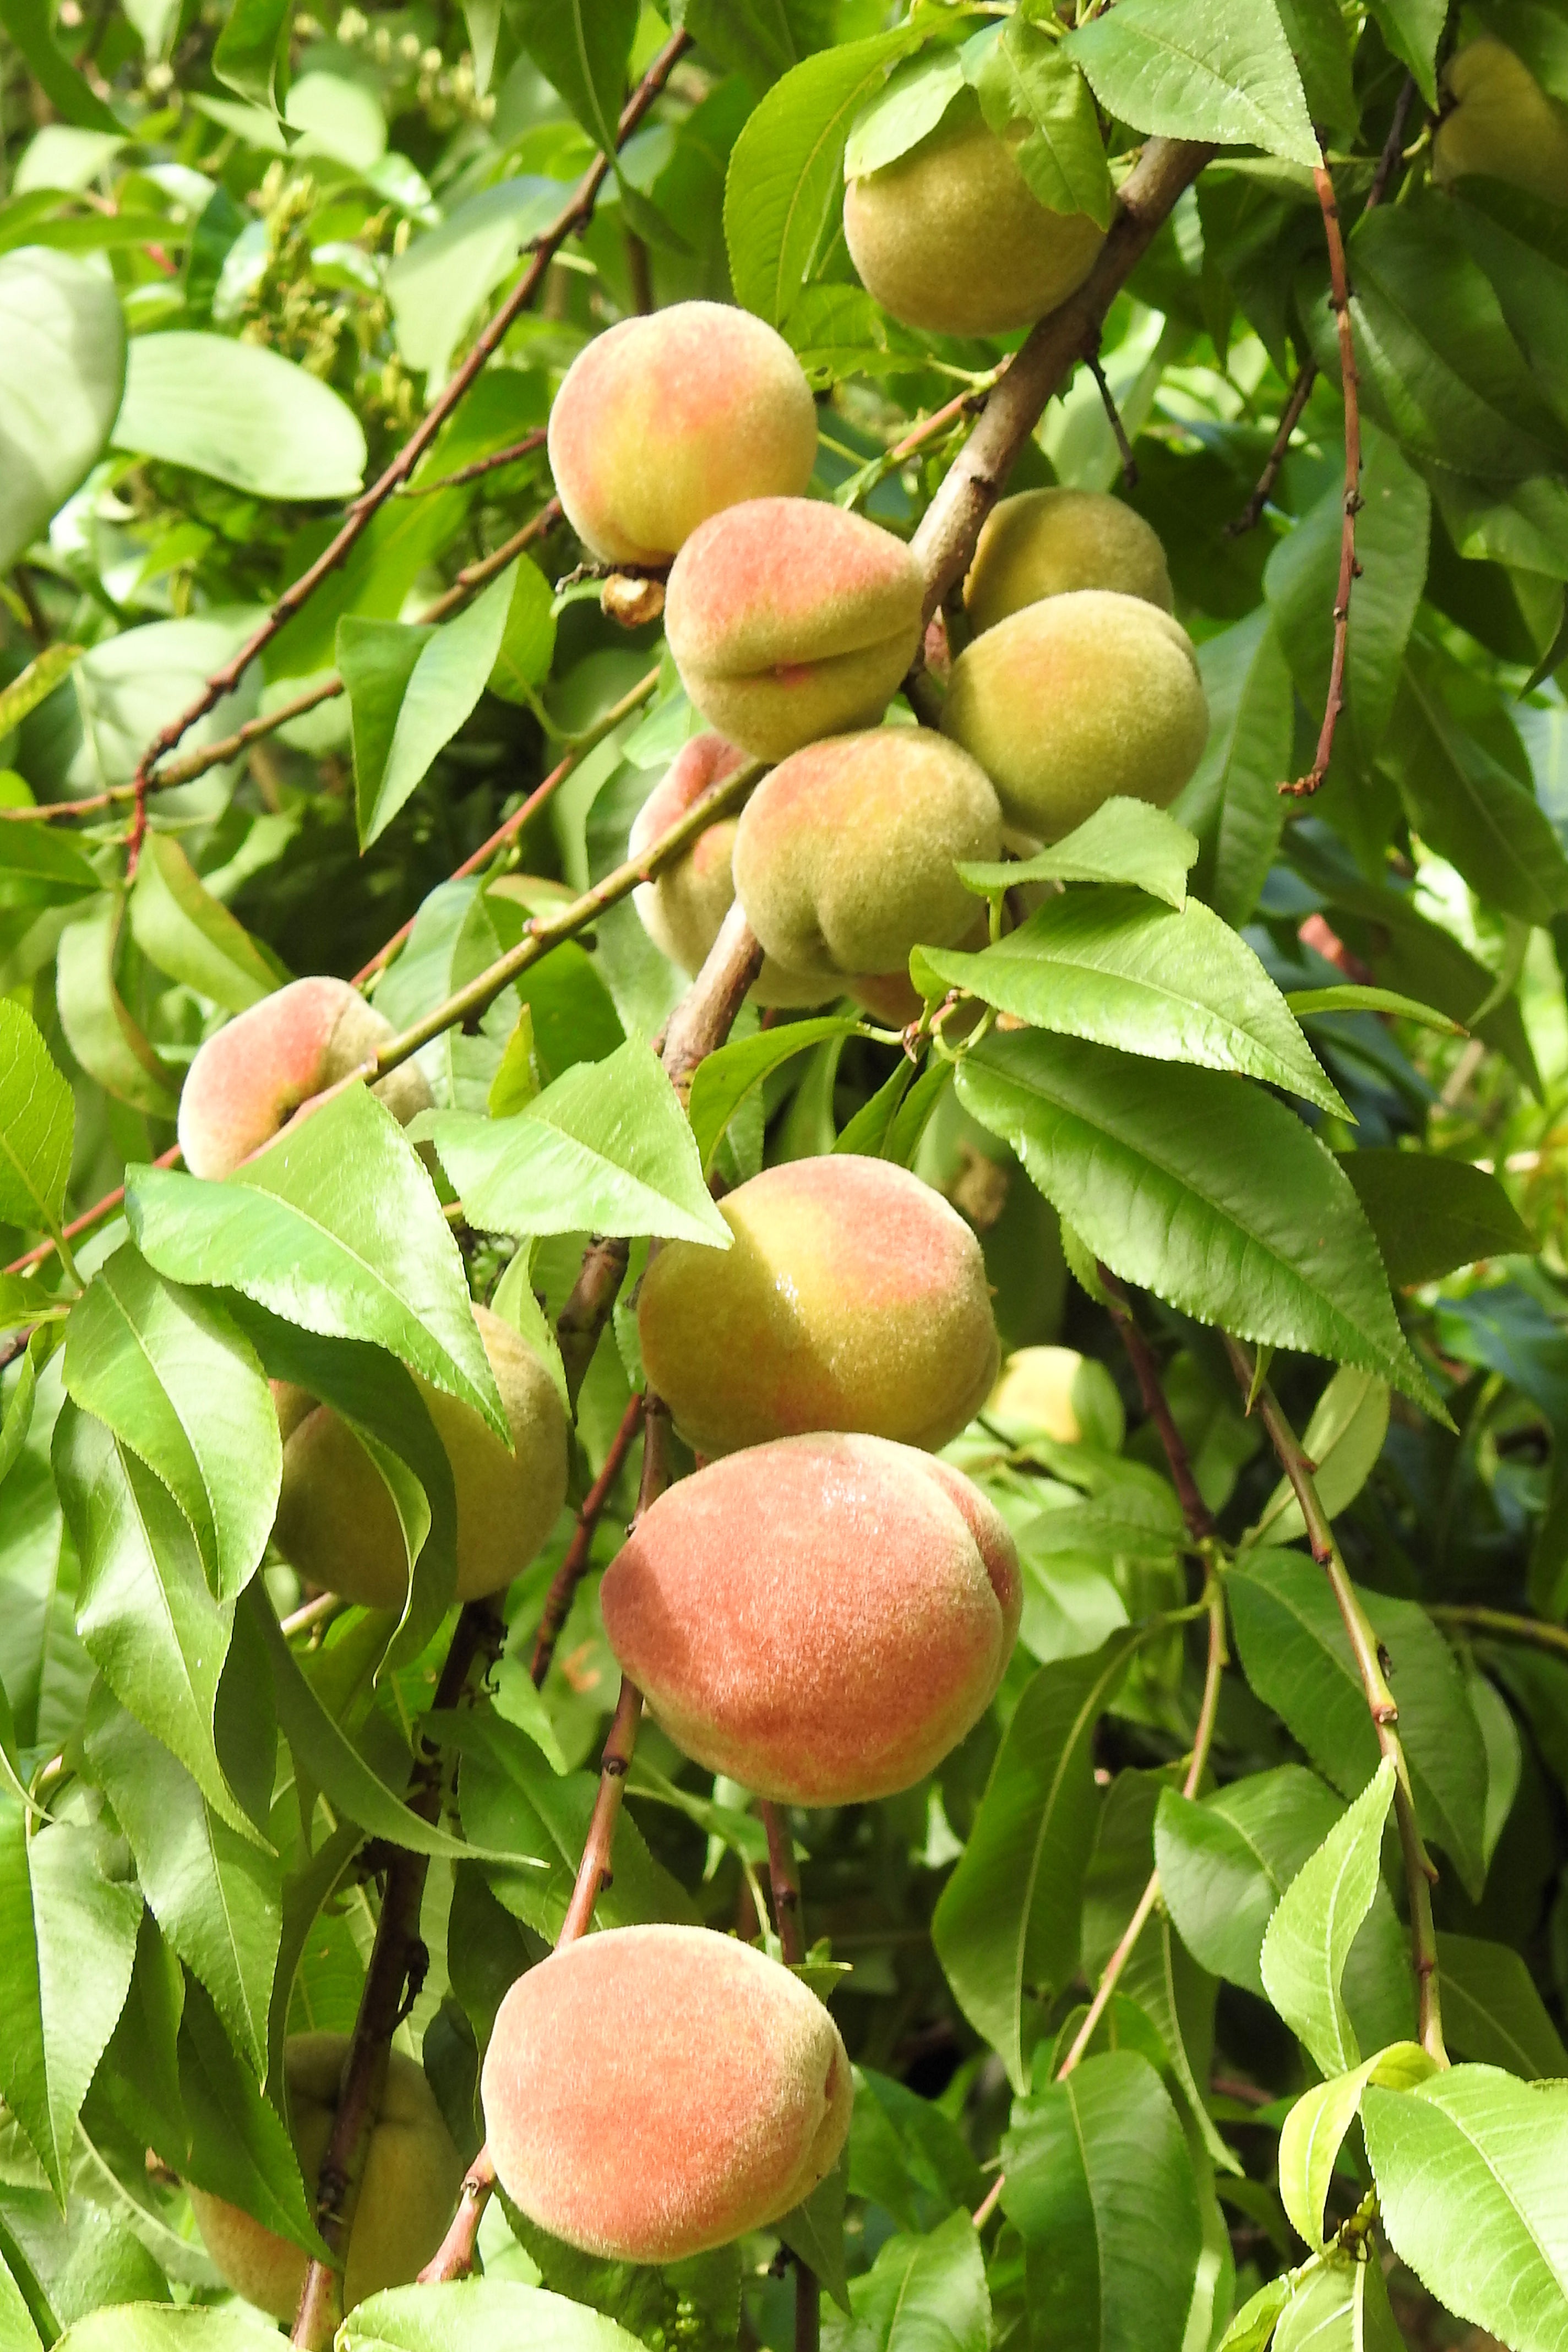
apple, branch, plant, fruit, flower, food, produce, eat, apricot, peaches, flowering plant, rose family, peach tree, damson, land plant, rose order